Sorber Run

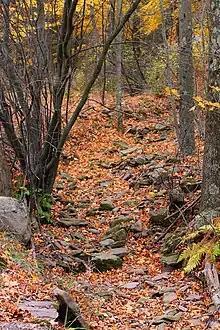
Sorber Run looking upstream in its upper reaches

Sorber Run begins in a valley on a mountain in Lake Township, Luzerne County. It flows east-northeast for a few tenths of a mile before turning northeast for a short distance. The stream then turns north for several tenths of a mile, flowing through a valley to the west of Sorber Mountain. It then exits Lake Township, Luzerne County and enters Noxen Township, Wyoming County. In this reach, the stream turns north-northwest for some distance before turning north. After a while, it turns north-northwest, leaves its valley, and turns north, reaching its confluence with Bowman Creek.